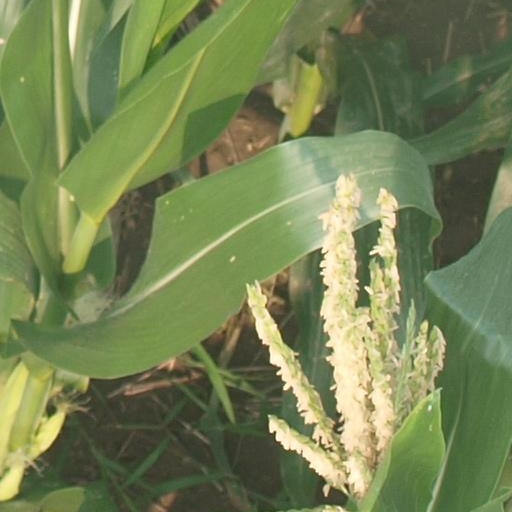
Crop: maize; corn